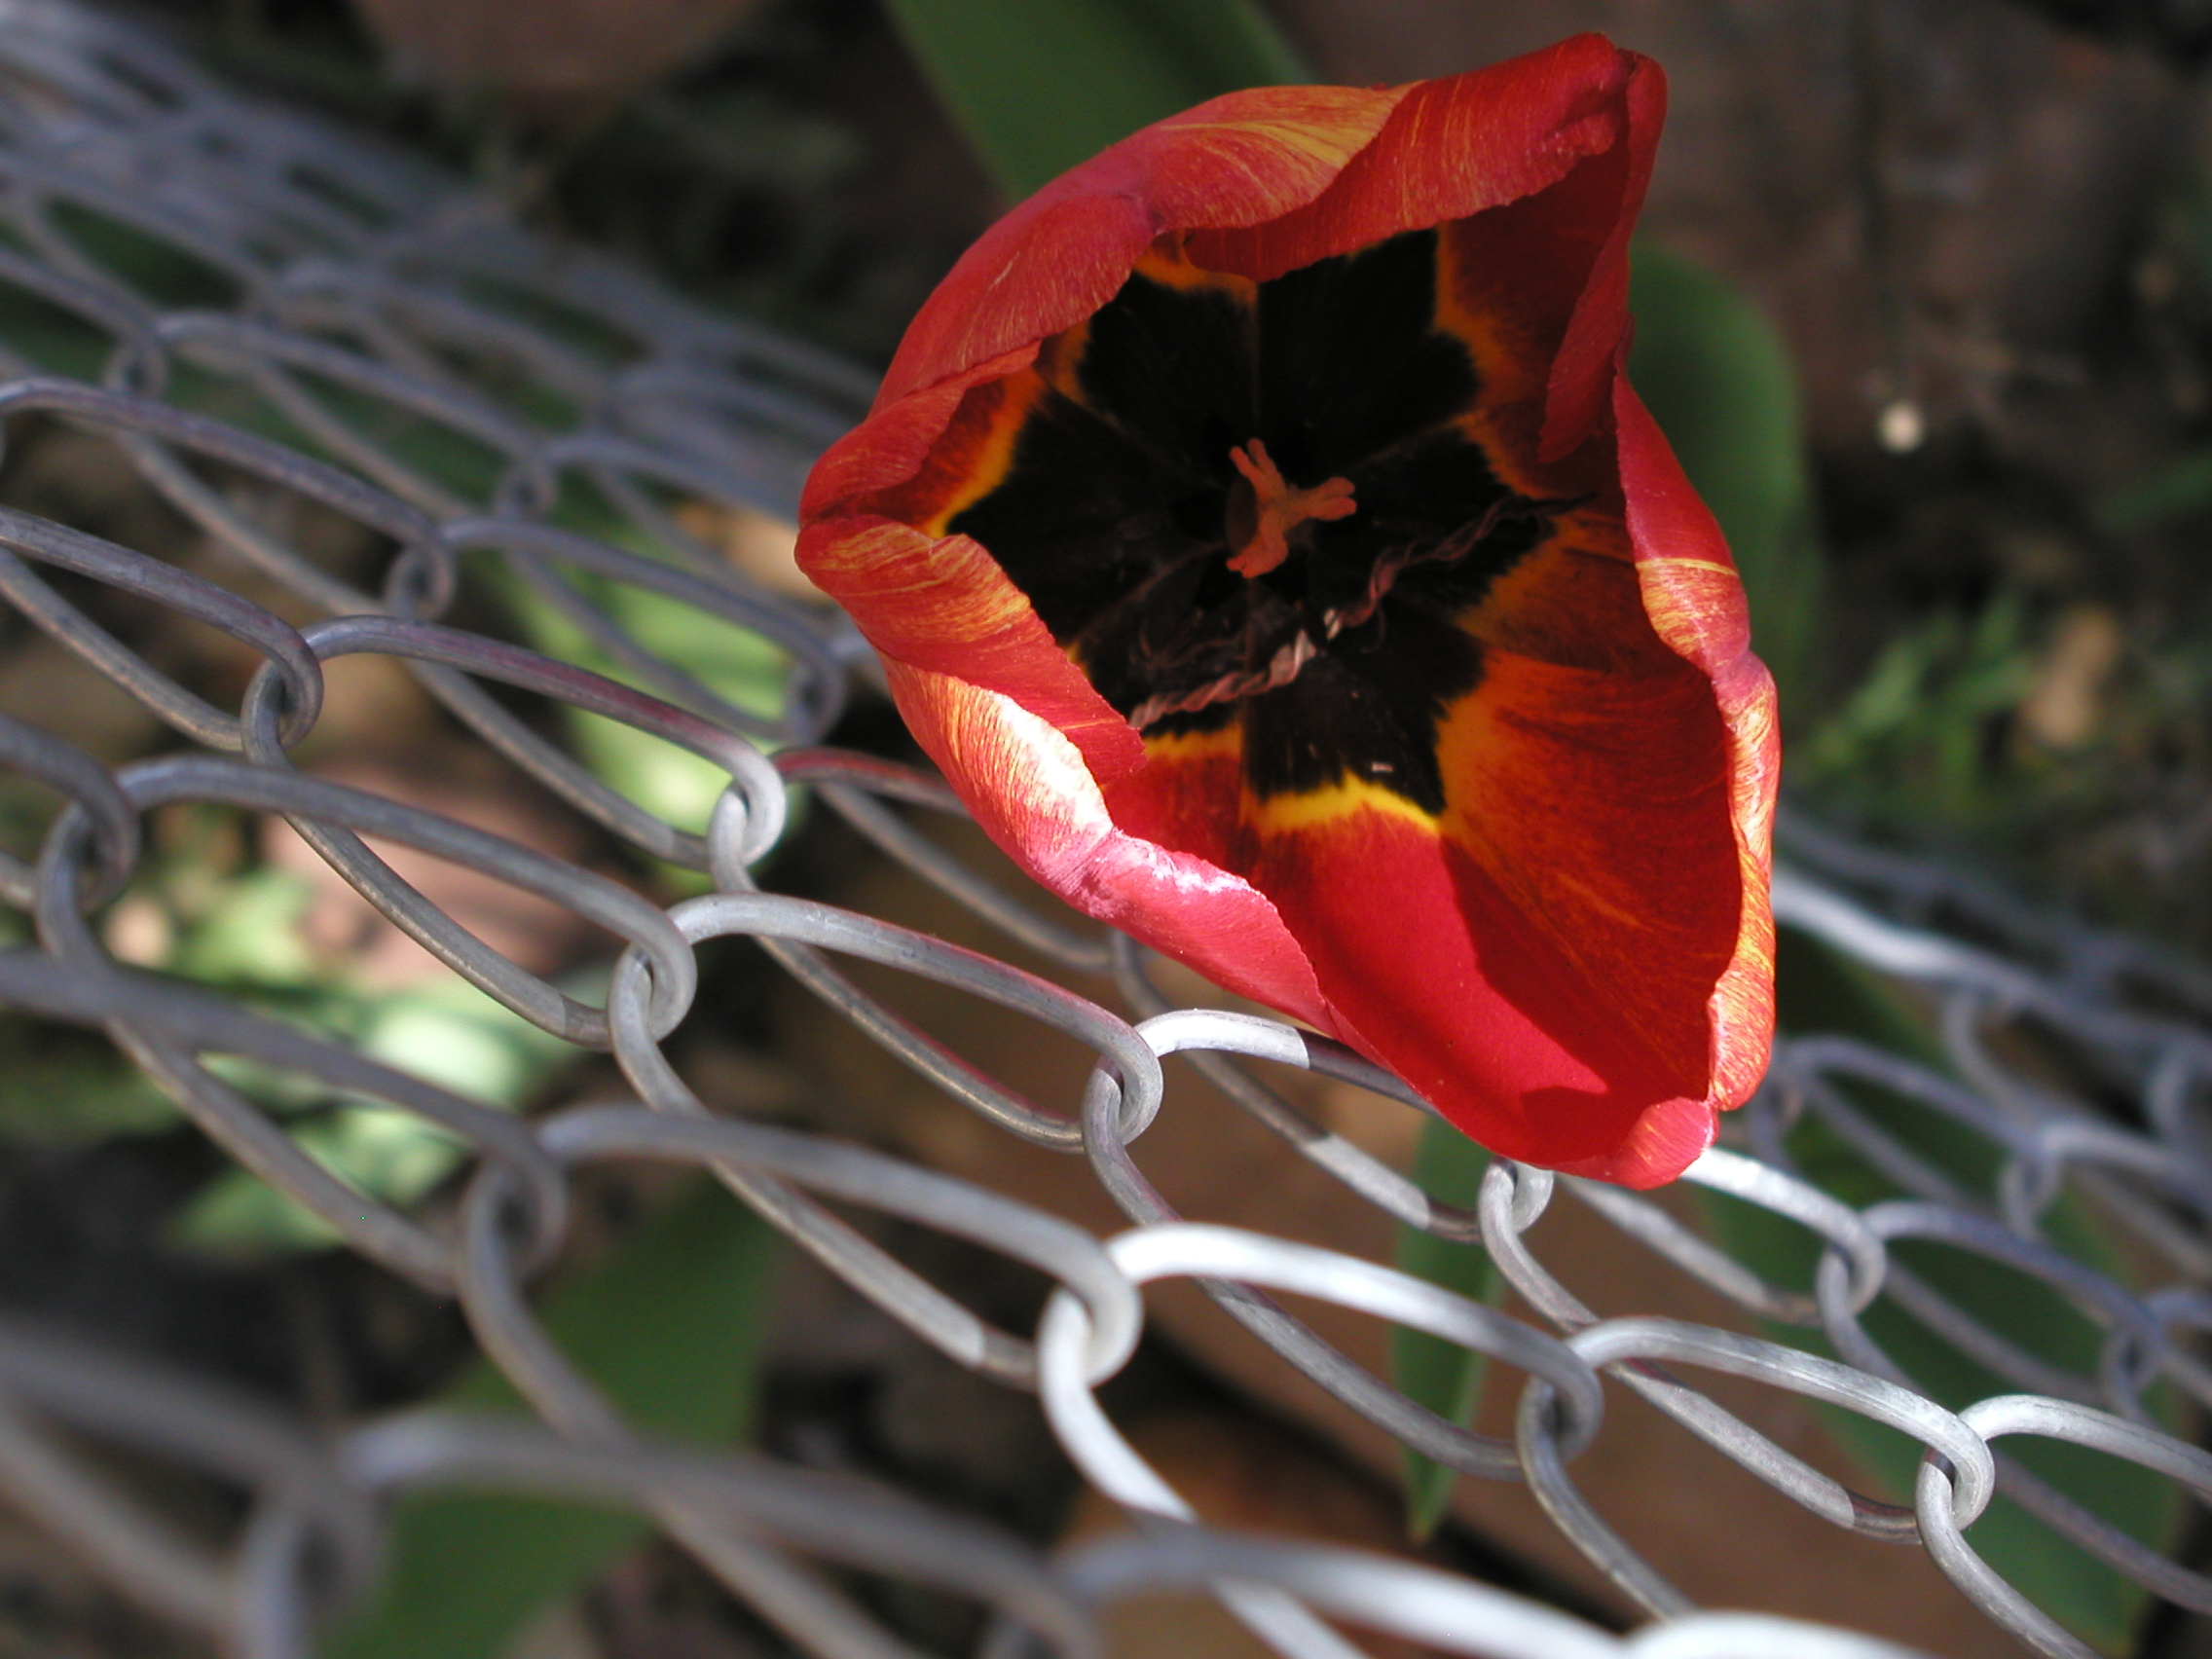
nature, plant, leaf, flower, petal, red, botany, flora, wildflower, arizona, strawberryaz, macro photography, flowering plant, land plant